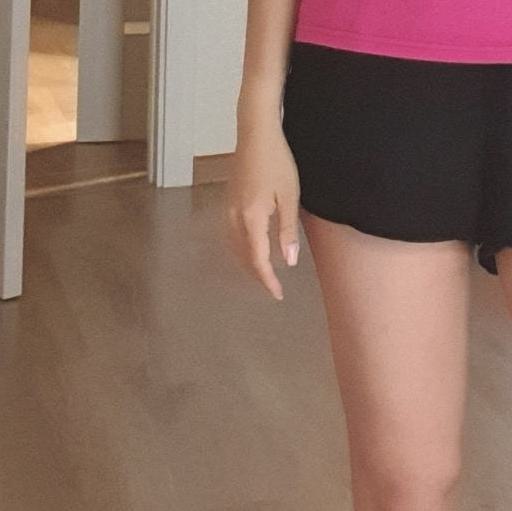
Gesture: no_gesture